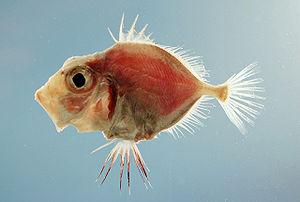
Les Zéiformes sont un ordre de poissons téléostéens dont les espèces les plus connues sont les Saint-pierre. Ce sont principalement des poissons abyssaux.
Les Parazenidae forment une famille de poissons abyssaux de l'ordre des Zeiformes.